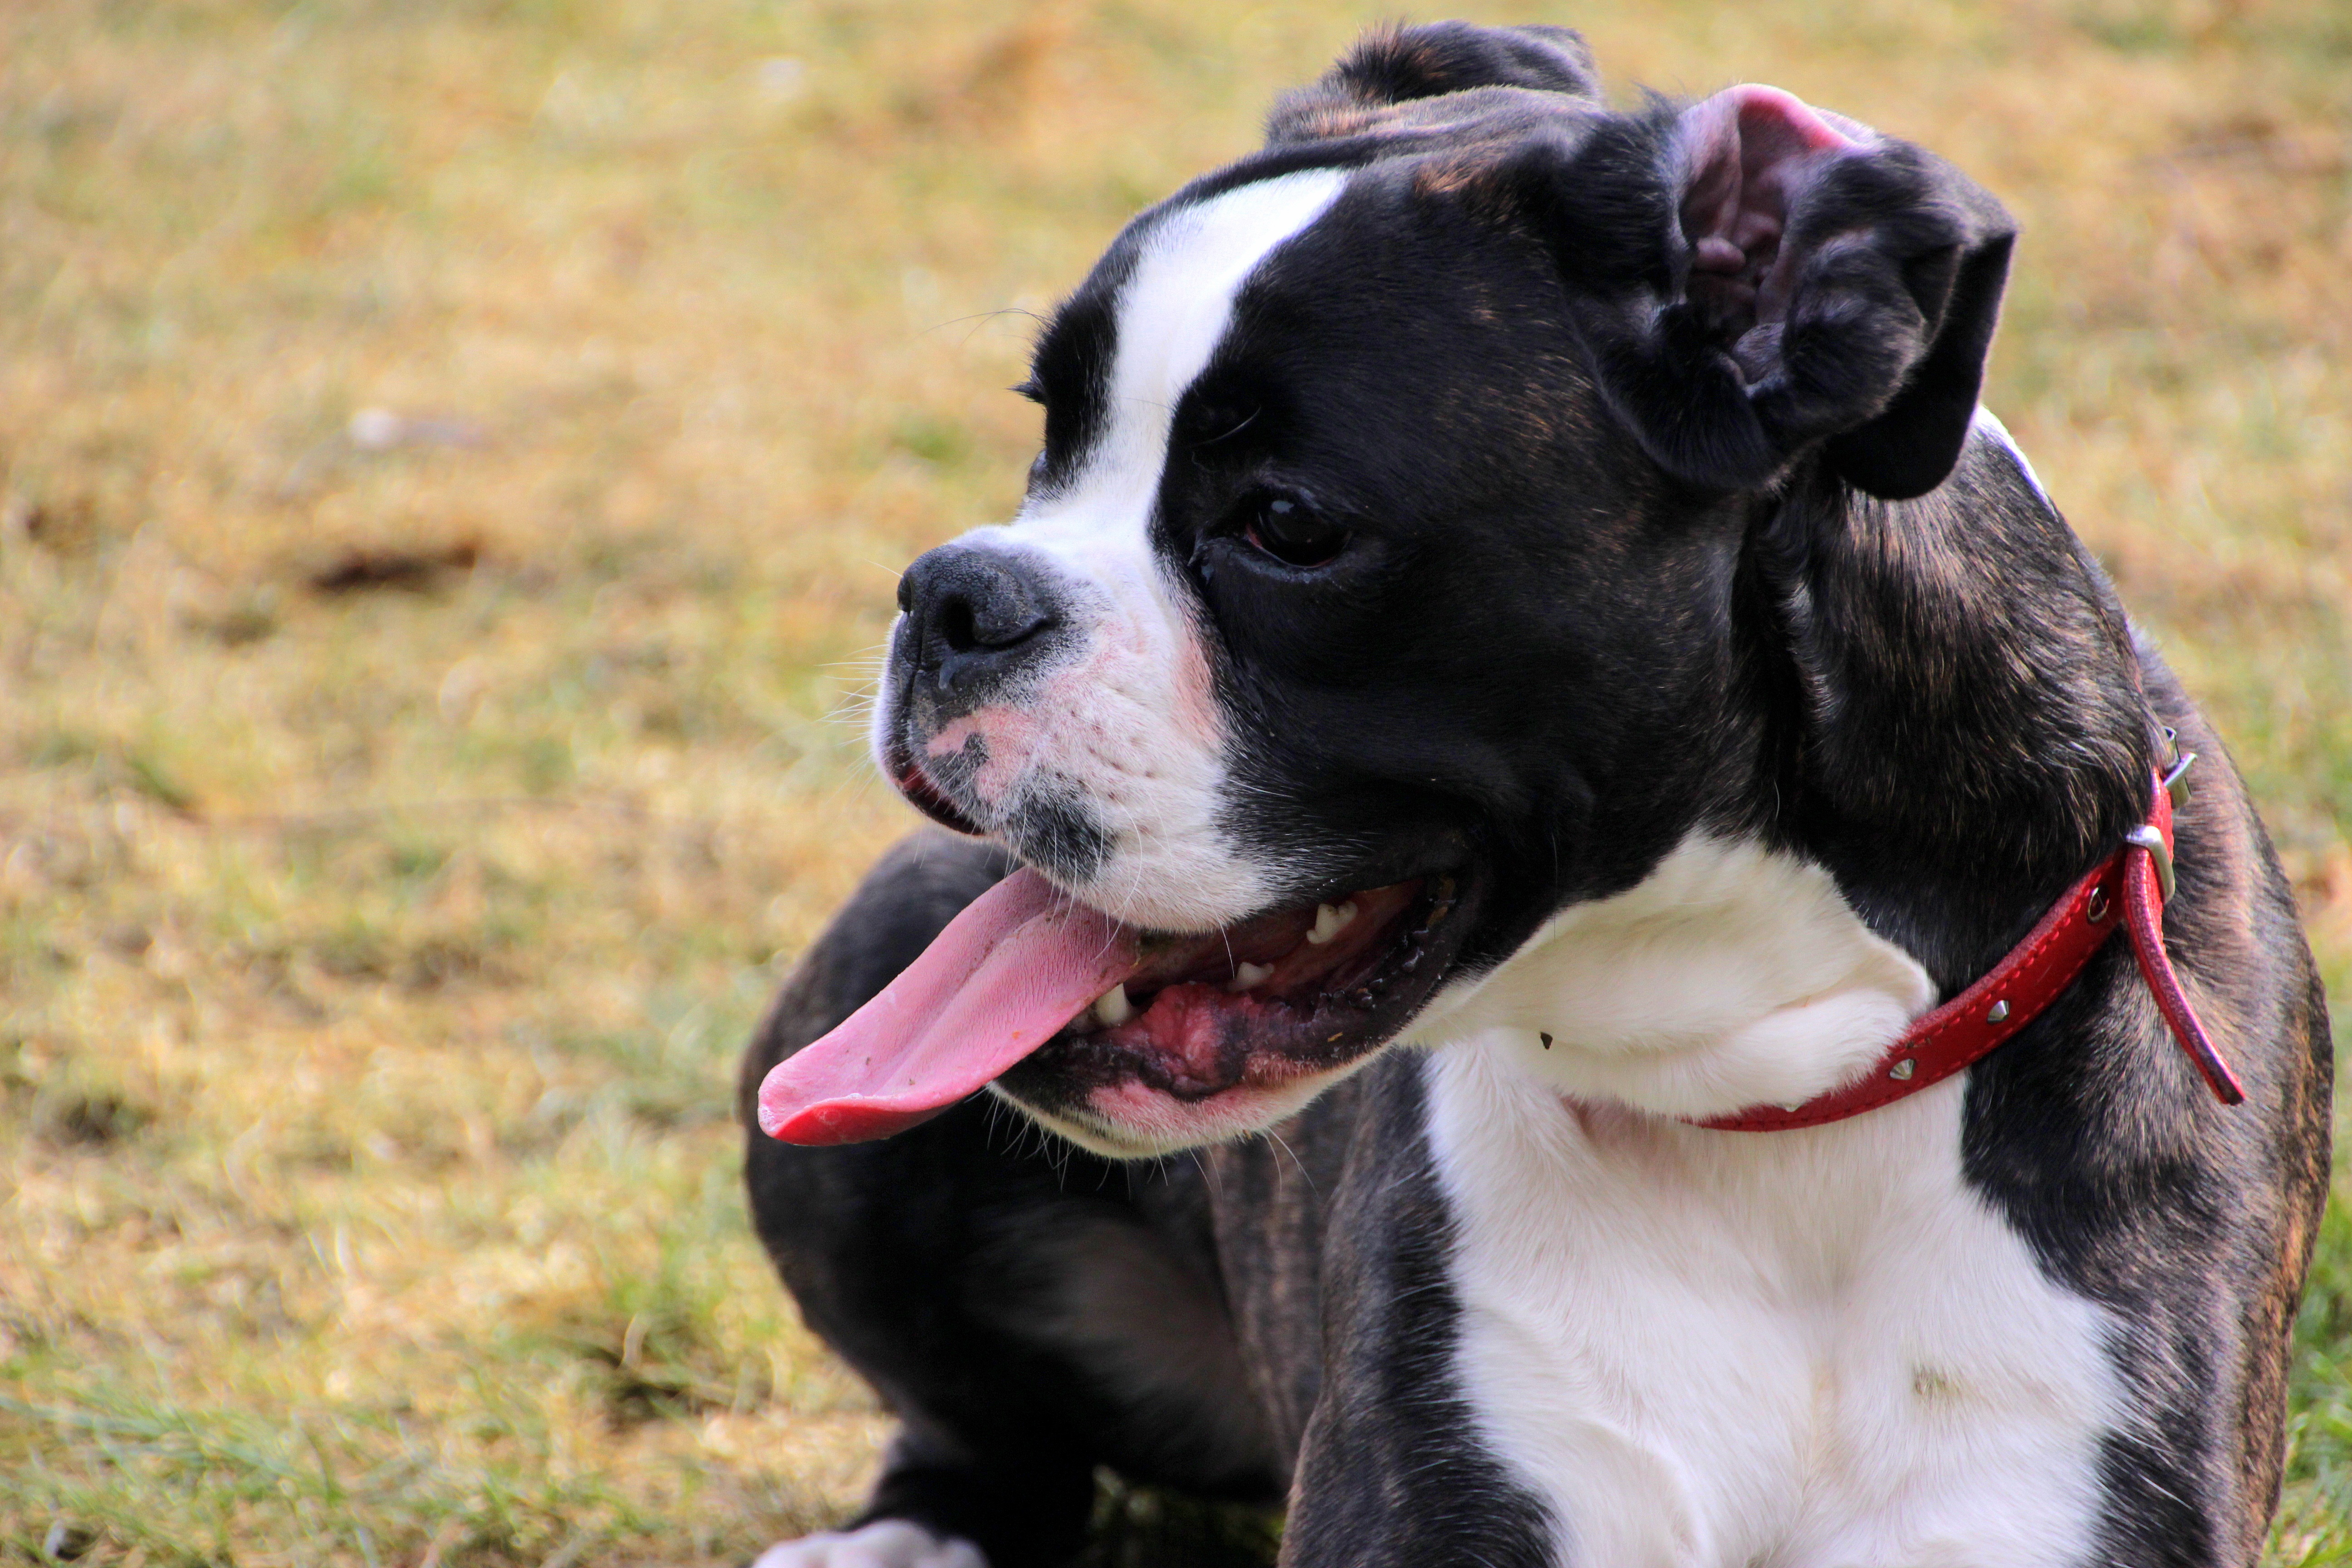
black and white, puppy, dog, pet, relax, mammal, rest, boxer, vertebrate, curious, dog breed, dog look, exhausted, boston terrier, old english bulldog, dog like mammal, carnivoran, olde english bulldogge, american bulldog